Seeing pink elephants

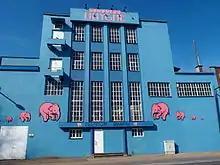
Brouwerij Huyghe in 2014.

The association between pink elephants and alcohol is reflected in the name of various alcoholic drinks. There are various cocktails called "Pink Elephant", and the Huyghe Brewery of Belgium put a pink elephant on the label of its Delirium Tremens beer.